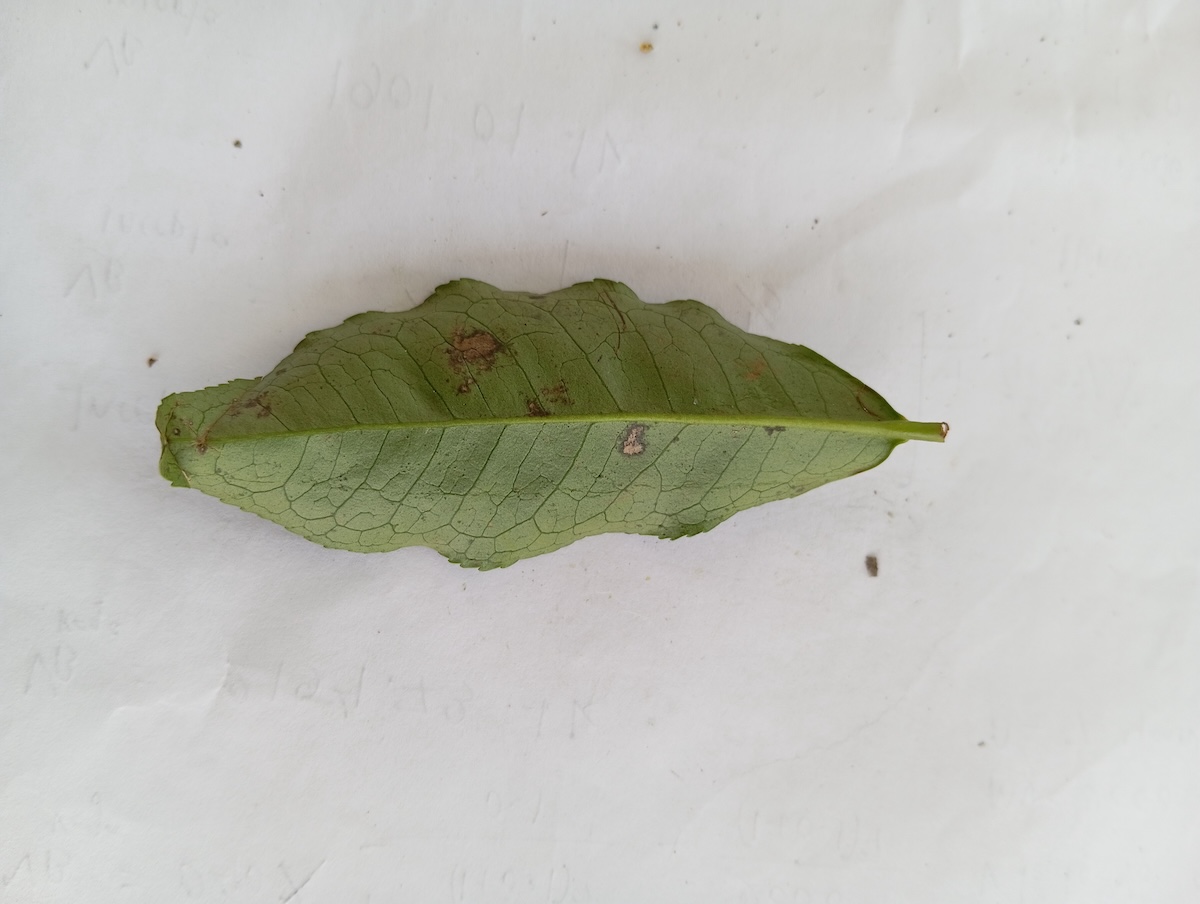
Label: Gray Blight